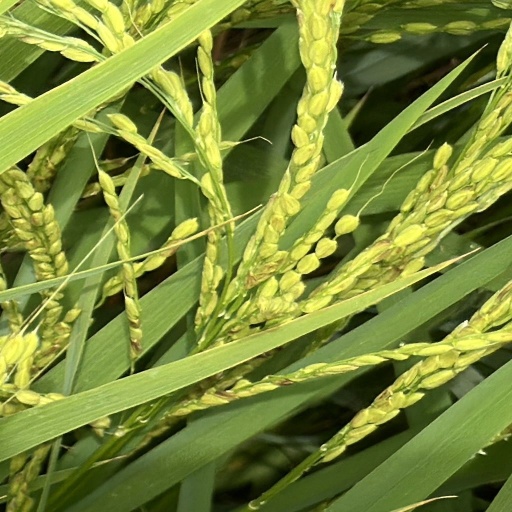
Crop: rice